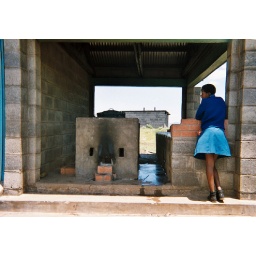
schoolgirl standing by kitchen